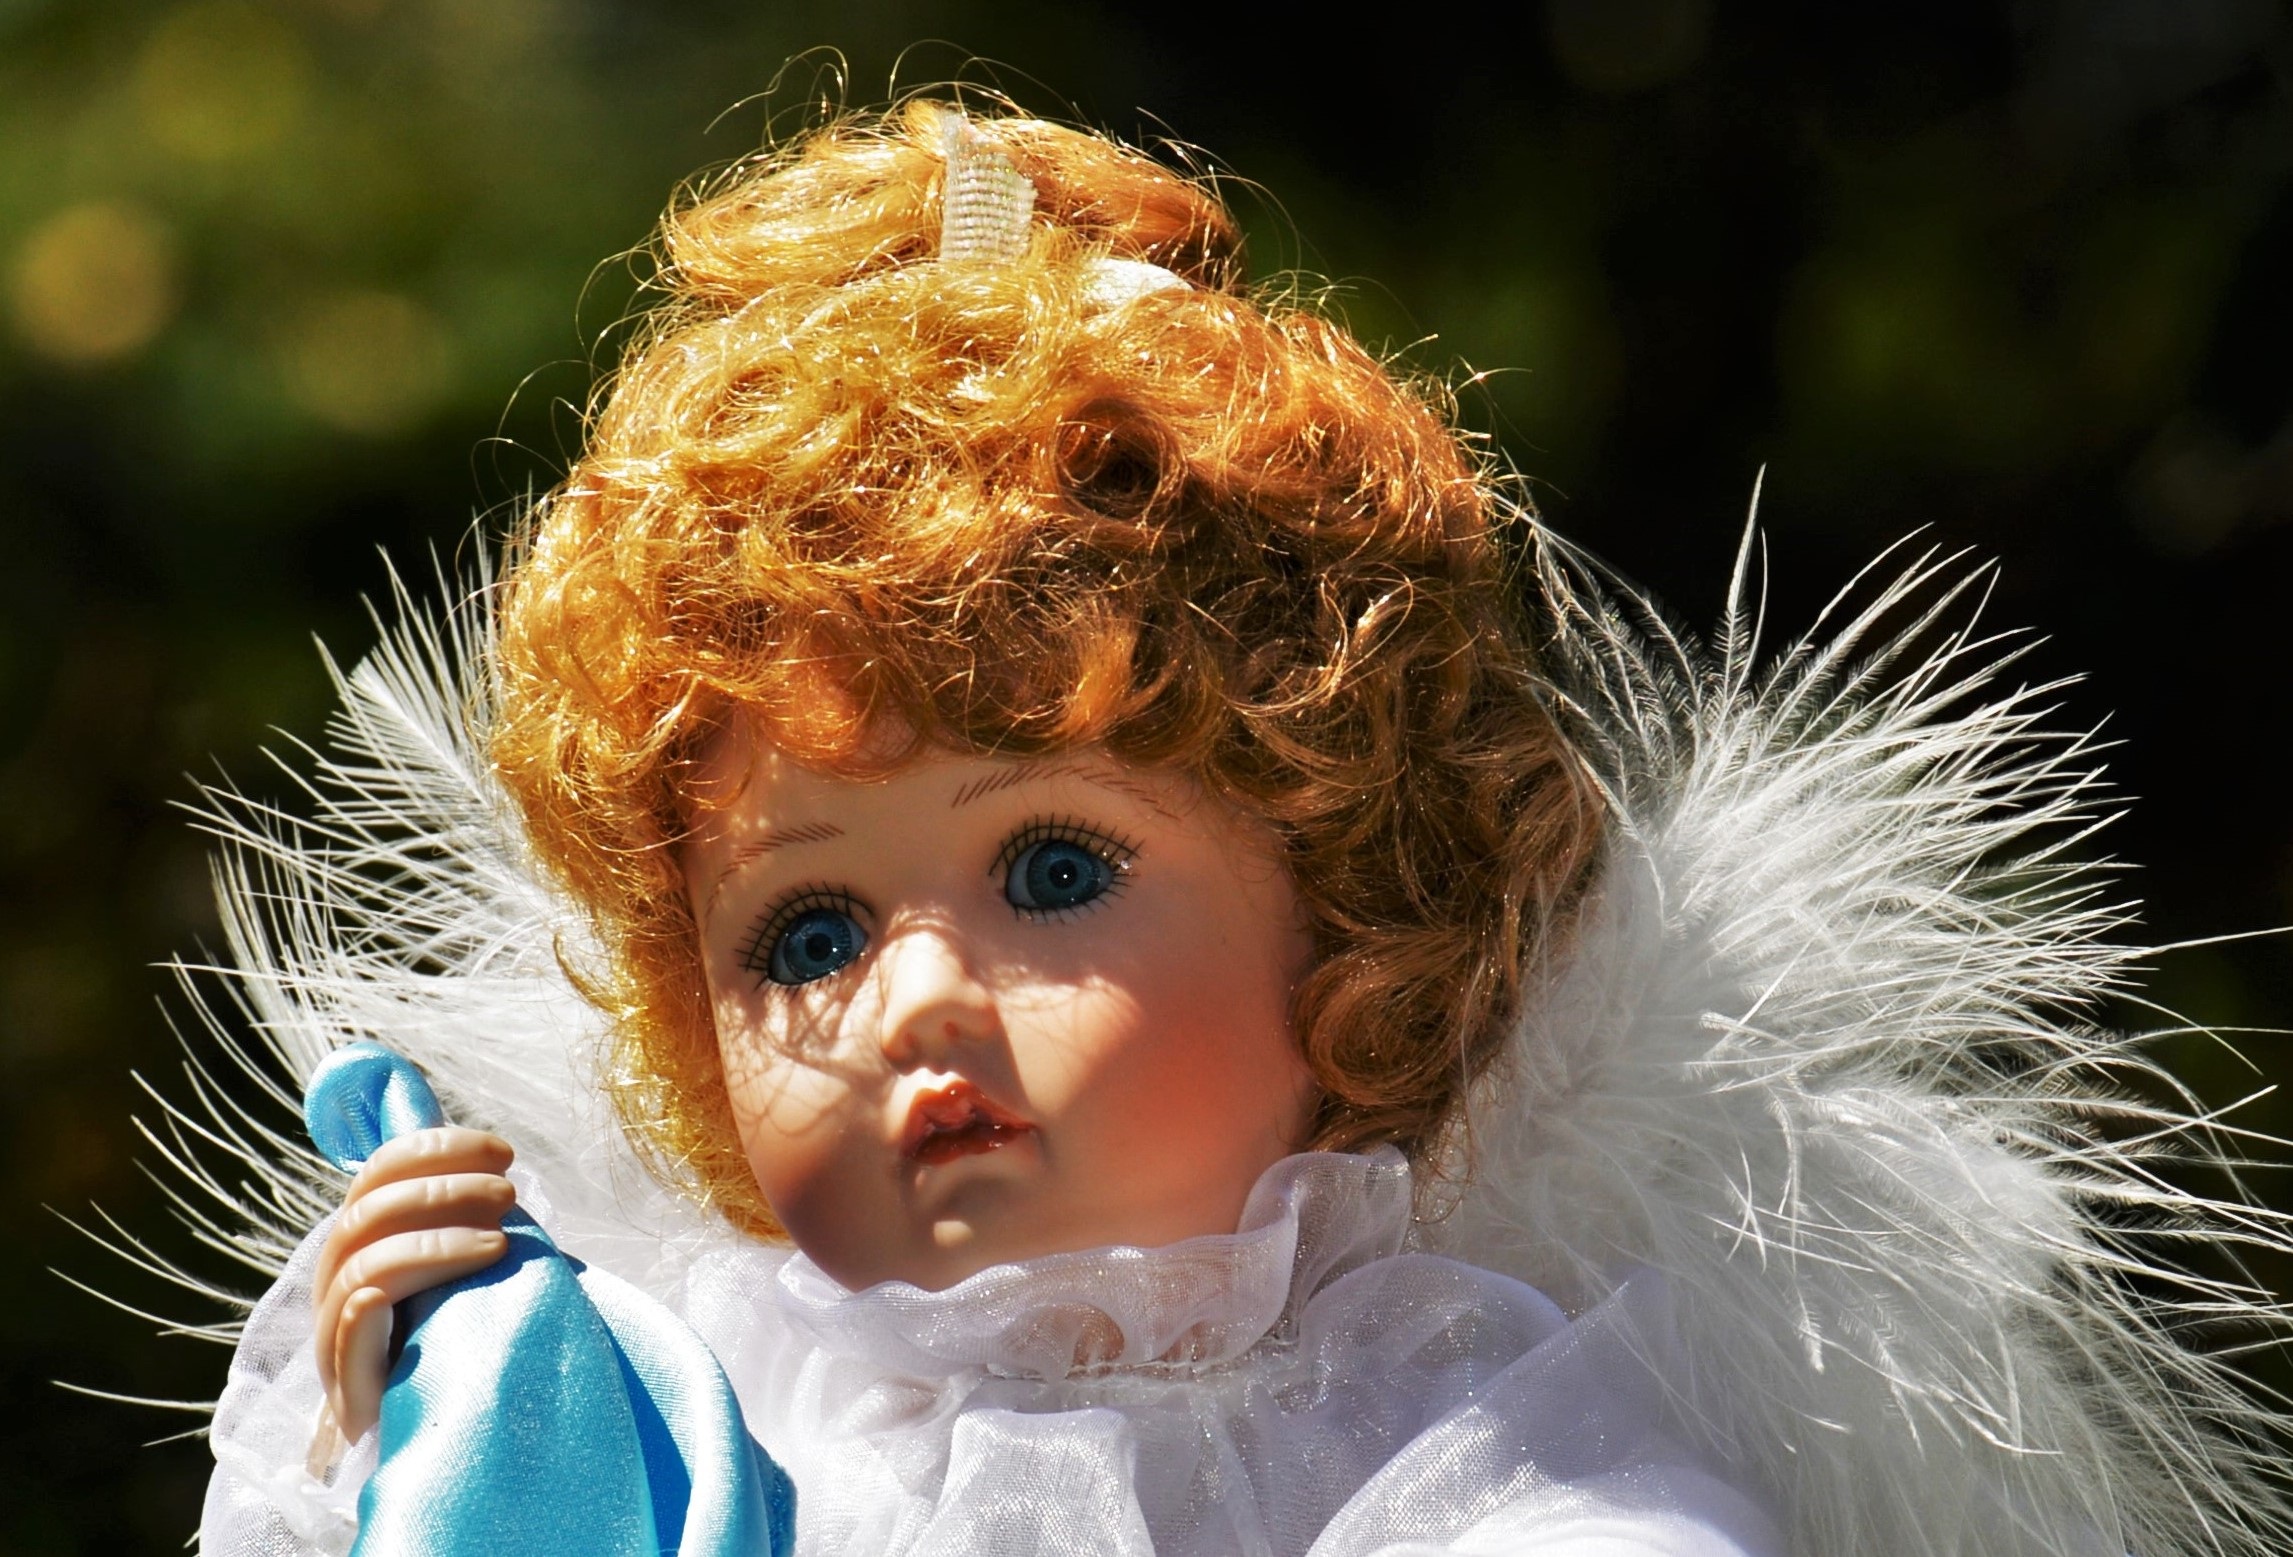
wing, sweet, flower, cute, child, toy, close up, sad, doll, angel, nose, figure, eye, head, toys, skin, sweetness, little angel, macro photography, guardian angel